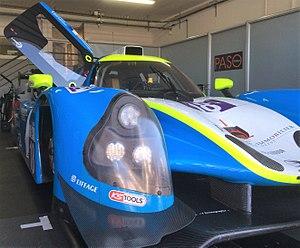
Paul Ricard LMP3 28/08/16
Alexandre Cougnaud, né le 5 décembre 1991 aux Sables-d'Olonne, est un pilote automobile français, ayant acquis une certaine notoriété depuis 2013.